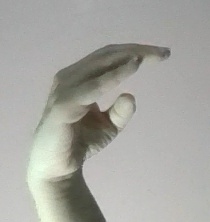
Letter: jeem